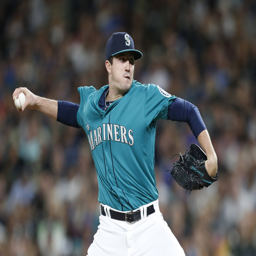
baseball player throws during the ninth inning against sports team .